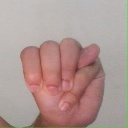
अक्षर: म